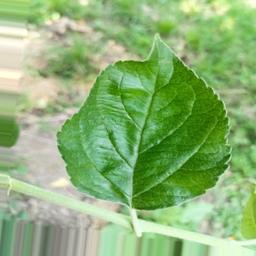
Label: Healthy